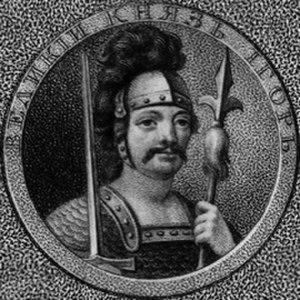
Cette page dresse une liste de personnalités nées au cours de l'année 878 :